Frequency (video game)

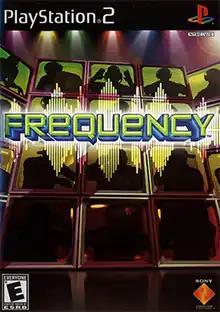

Frequency (usually stylized as FreQuency) is a rhythm video game developed by Harmonix and published by Sony Computer Entertainment for the PlayStation 2. It was the first game to be developed by Harmonix. A sequel, "Amplitude", was released in 2003.